History of surgery

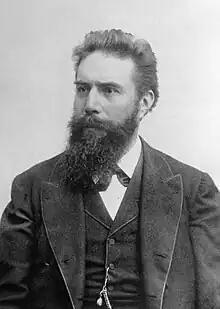
Wilhelm Röntgen (1845–1925)

Hua Tuo (140–208) was a famous Chinese physician during the Eastern Han and Three Kingdoms era. He was the first person to perform surgery with the aid of anesthesia, some 1600 years before the practice was adopted by Europeans. Bian Que (Pien Ch'iao) was a "miracle doctor" described by the Chinese historian Sima Qian in his Shiji who was credited with many skills. Another book, Liezi (Lieh Tzu) describes that Bian Que conducted a two way exchange of hearts between people. This account also credited Bian Que with using general anaesthesia which would place it far before Hua Tuo, but the source in Liezi is questioned and the author may have been compiling stories from other works. Nonetheless, it establishes the concept of heart transplantation back to around 300 BCE.